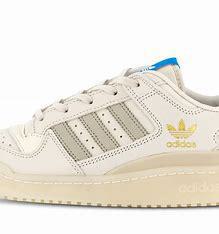
Brand: Adidas
Model: Forum Cl